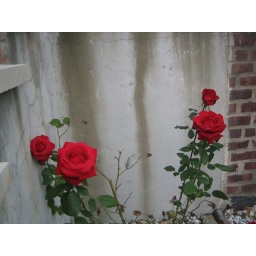
roses in front of house